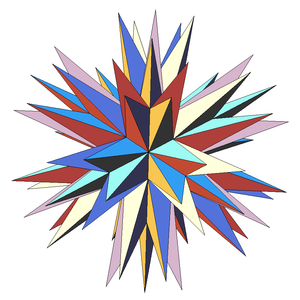
En géométrie, la stellation est un procédé de construction de nouveaux polygones, de nouveaux polyèdres, ou, en général, de nouveaux polytopes en dimension n, en étendant les arêtes ou faces planes, généralement de manière symétrique, jusqu'à ce que chacune d'entre elles se rejoignent de nouveau. La nouvelle figure, avec un aspect étoilé, est appelée une stellation de l'original.
Un polyèdre est une forme géométrique à trois dimensions ayant des faces planes polygonales qui se rencontrent selon des segments de droite qu'on appelle arêtes.